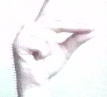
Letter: ta